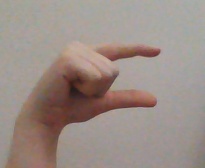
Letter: dal